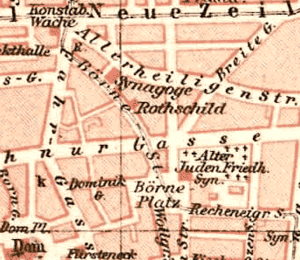
La synagogue principale de Francfort-sur-le-Main dans la Börnestraße, anciennement dénommée la Judengasse, était le centre du réformisme libéral juif de la ville. Inaugurée le 23 mars 1860, c'est la troisième synagogue construite sur le même emplacement après celles de 1462 et de 1711.